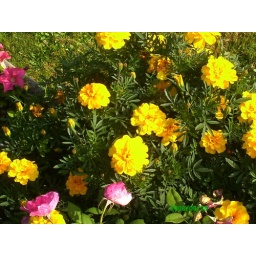
yellow flowers in garden